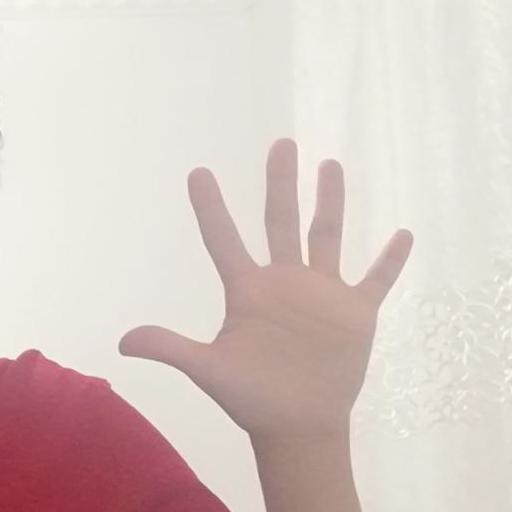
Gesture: palm